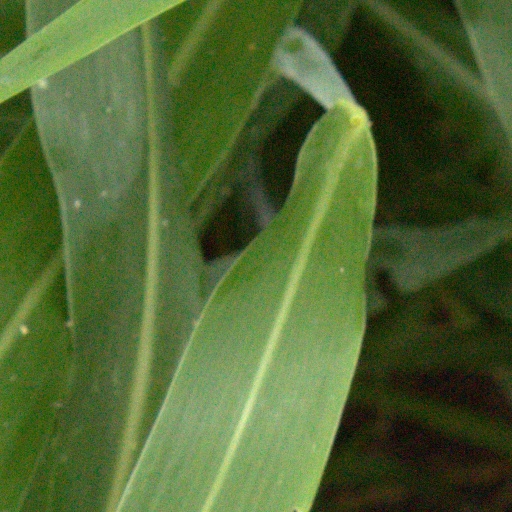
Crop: sorghum